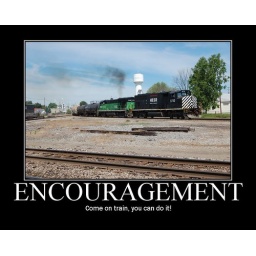
Actually heard by a little boy in Durand, Michigan while watching a very long train pull beside the station